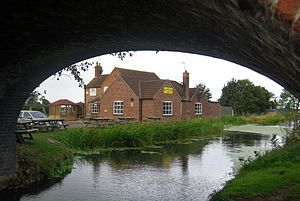
Woolsthorpe by Belvoir
Woolsthorpes pub; The Mucky Duck set nedenunder Grantham Canal-broen.
Woolsthorpe by Belvoir er en landsby i det sydlige Kesteven-distrikt Lincolnshire i England. Det ligger cirka 5 miles vest for Grantham og støder op til grænsen til Leicestershire. Den nærliggende landsby Belvoir ligger på den anden side af grænsen. Grantham Canal ligger 1 mile mod nord-øst på sit nærmeste punkt.